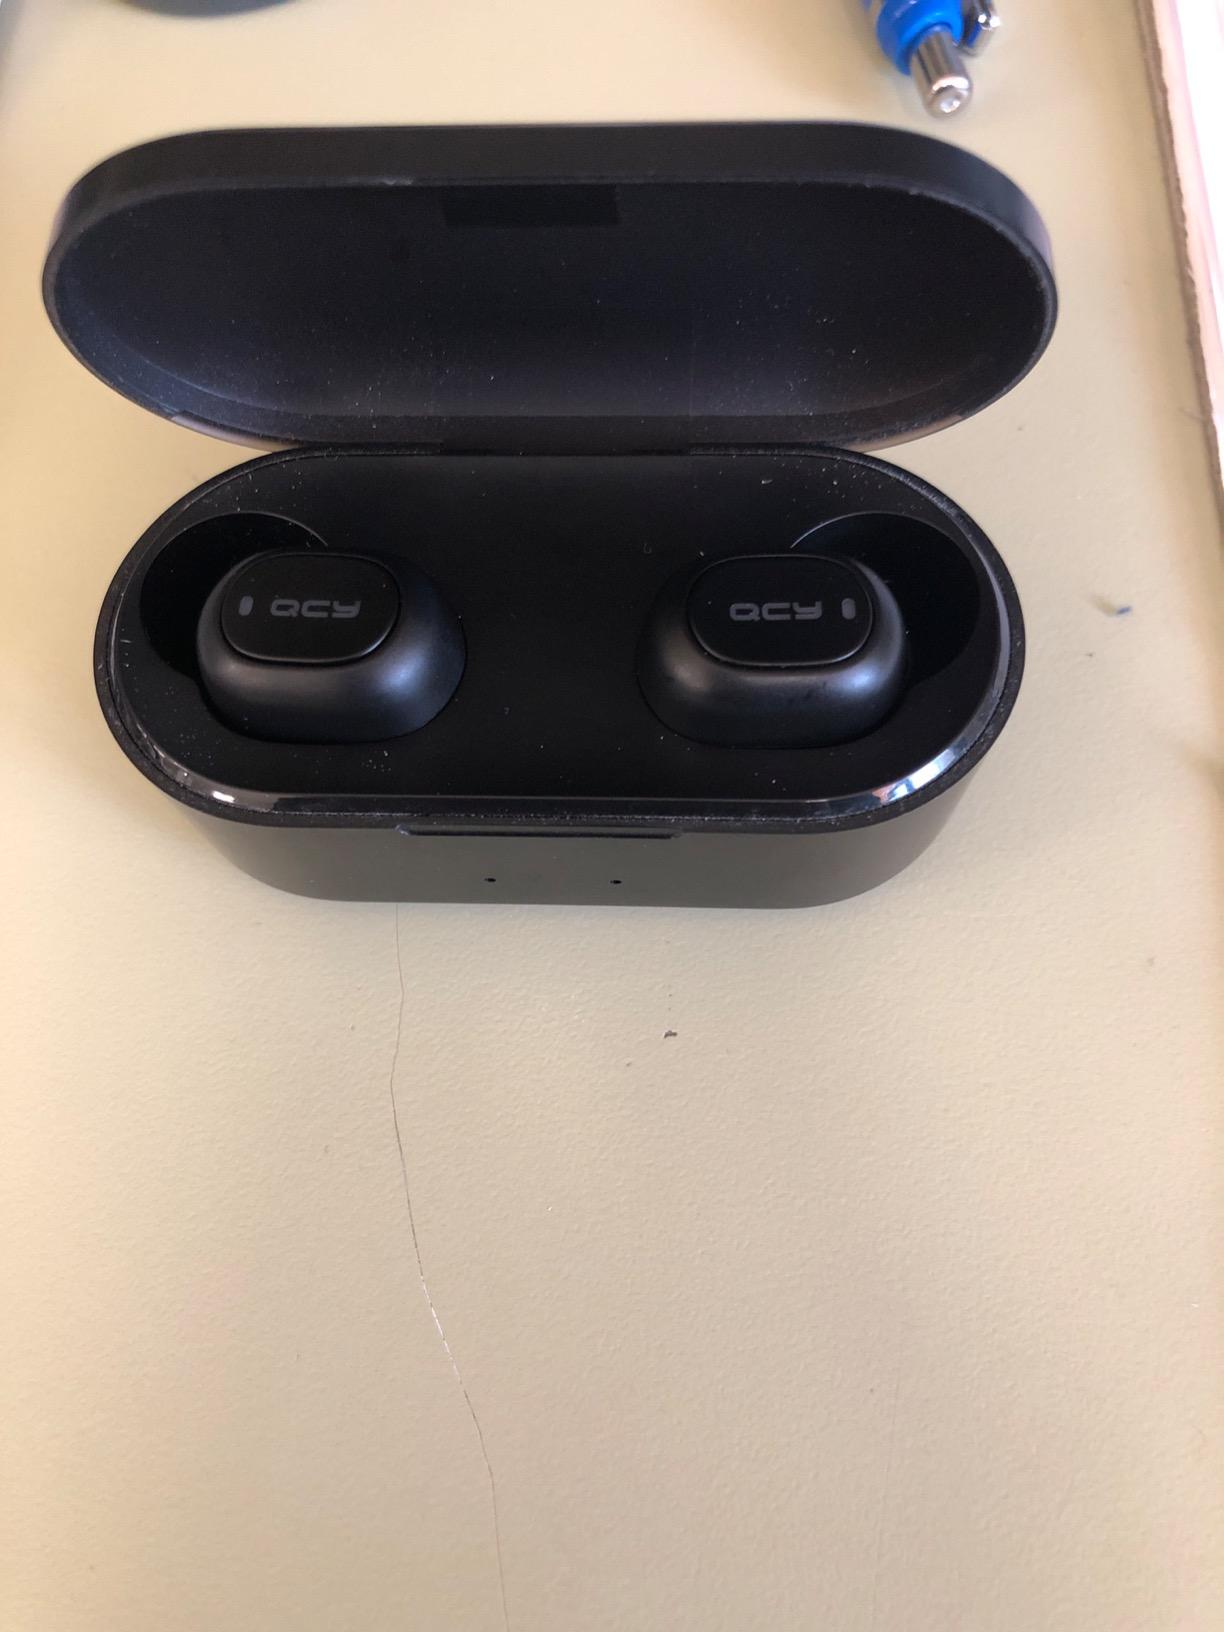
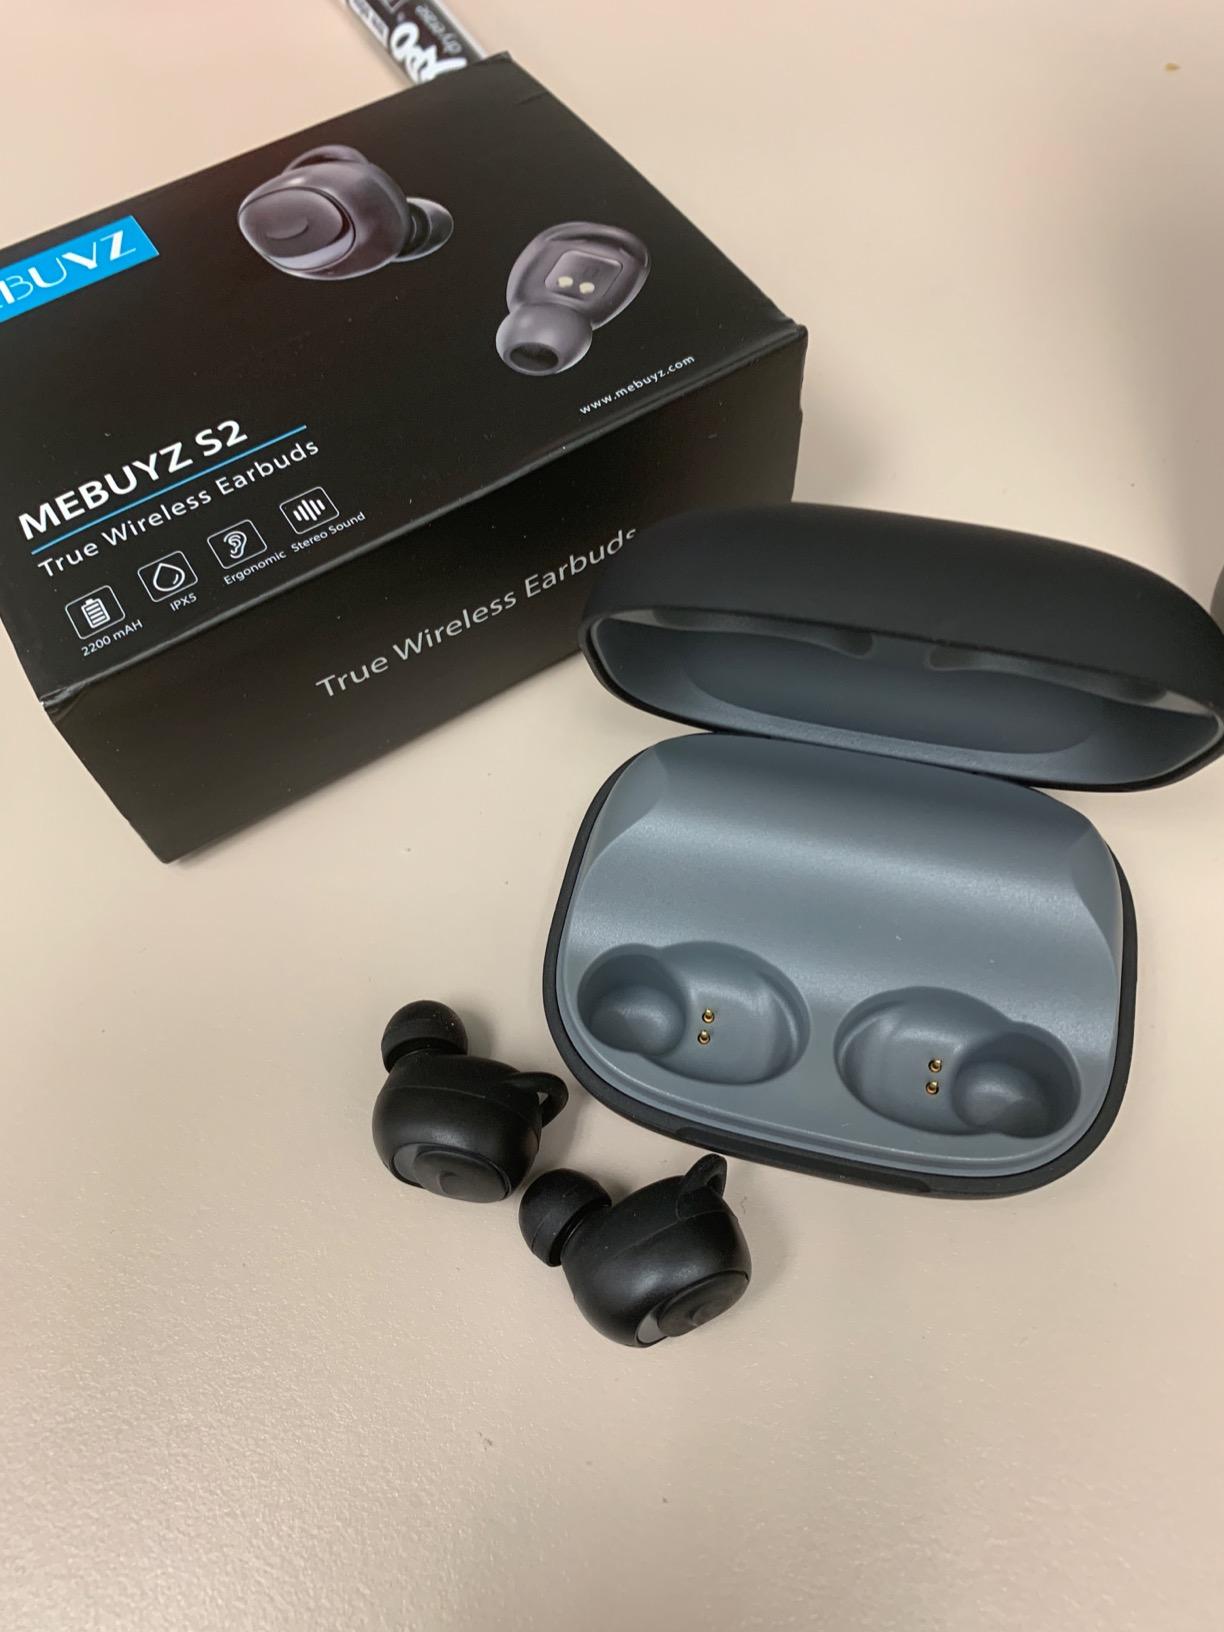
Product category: earbuds
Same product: no